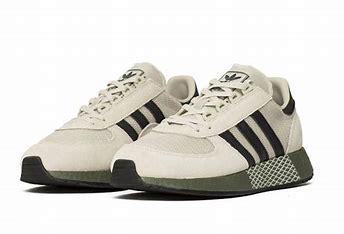
Brand: Adidas
Model: Marathon Tech